Keylor Navas

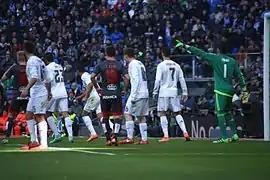
Navas giving directions to Real Madrid's defence.

On 3 August 2014, Real Madrid triggered Navas' €10 million buyout clause, and he signed a six-year contract with the club. His first competitive call-up was on 12 August, sitting on the bench as Iker Casillas played in the 2014 UEFA Super Cup, which Real Madrid won 2–0 against Sevilla at the Cardiff City Stadium. Navas was given his debut for the club on 23 September, in a 5–1 victory over Elche at the Santiago Bernabéu. He was given his Champions League debut on 26 November, keeping a clean sheet in a 0–1 away win against Swiss side FC Basel. On 20 December, he was on the bench as his team won the Club World Cup, defeating Club Atlético San Lorenzo in the final in Morocco. His performances for Levante in the previous La Liga season and Costa Rica in the 2014 World Cup led him win Player of the Year at the 2014 CONCACAF Awards, earning the dual distinction of the first Costa Rican and goalkeeper to do so.